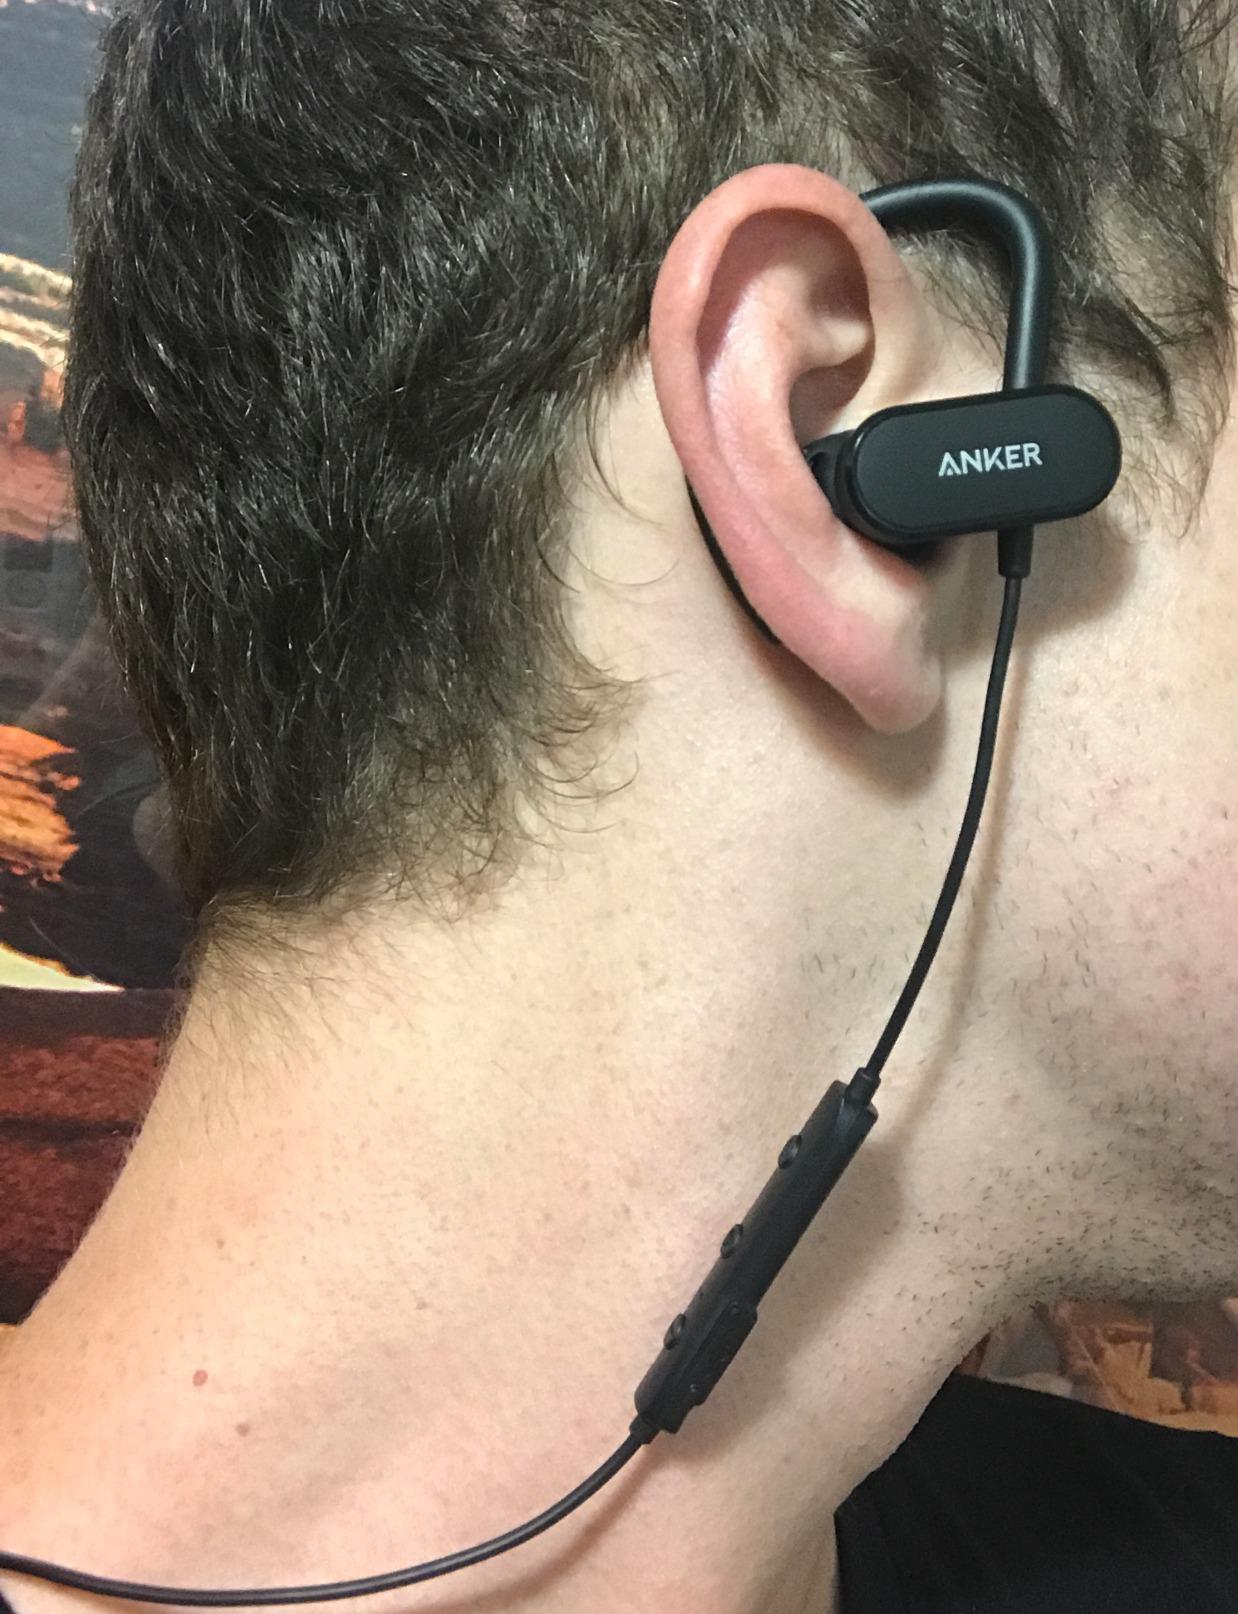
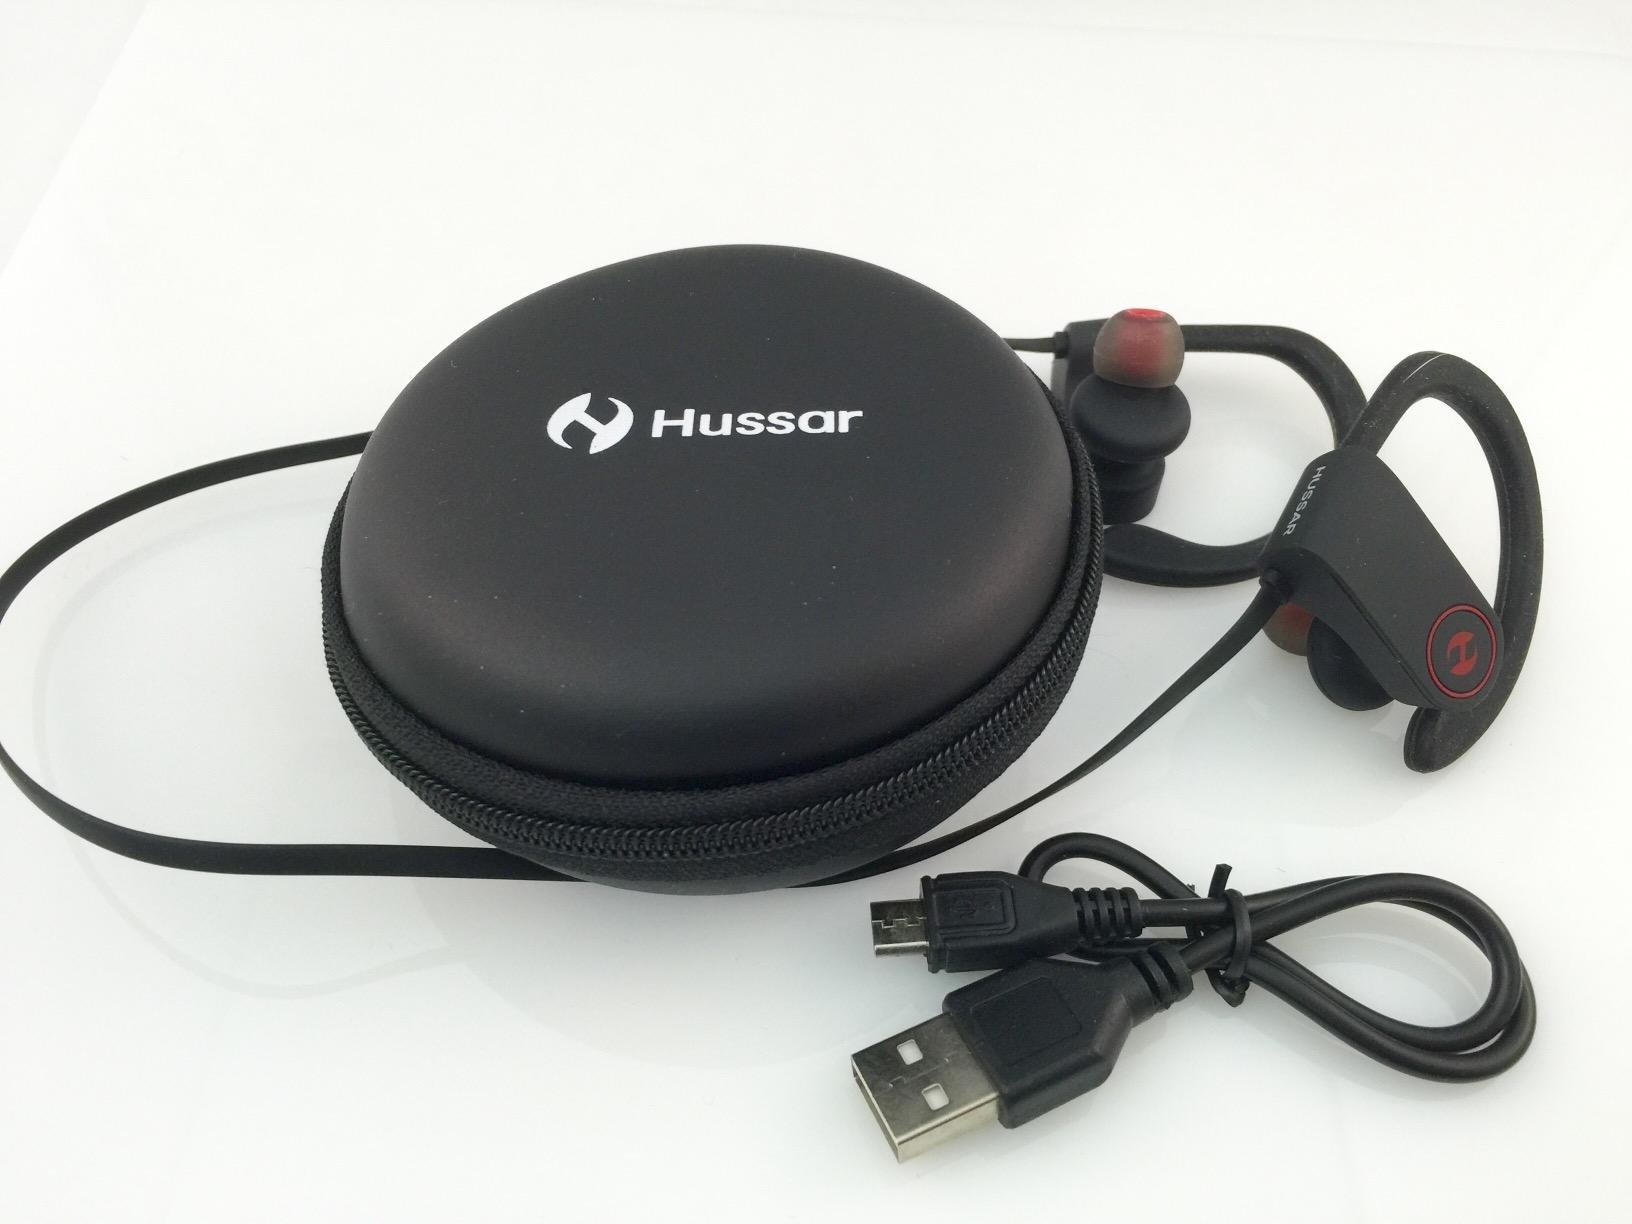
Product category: headphones
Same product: no